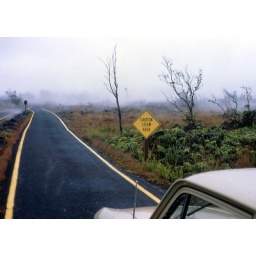
steam warning sign on road in Hawaii Volcanos National Park 1967